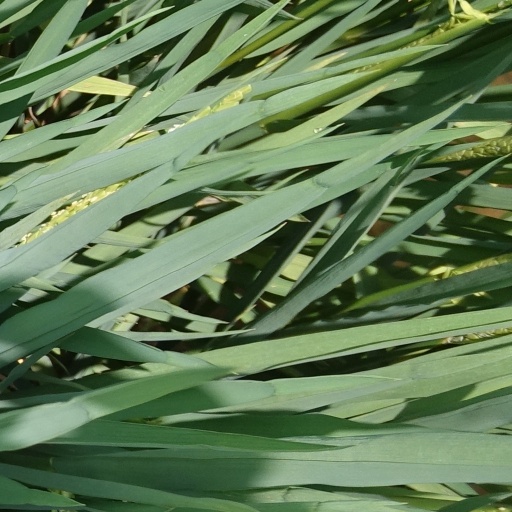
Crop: rice